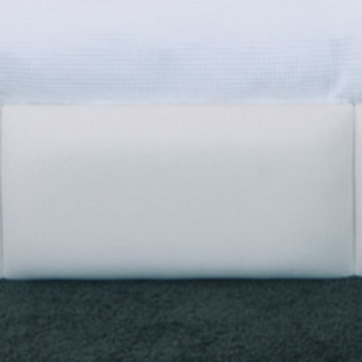
Material: leather